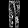
Label: Trouser